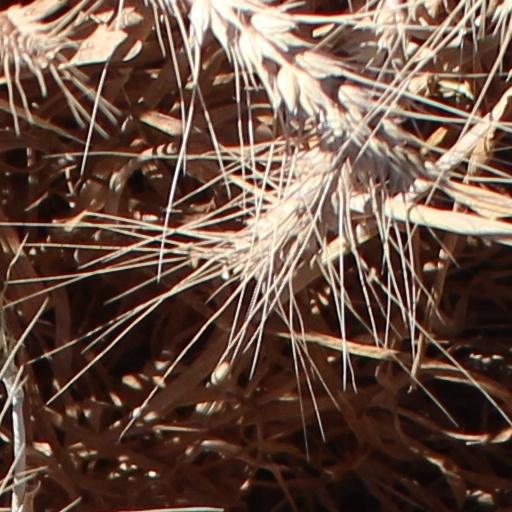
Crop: wheat